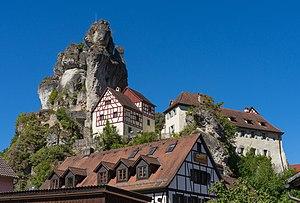
La Suisse franconienne est une région touristique allemande de Haute-Franconie, au sud-ouest de Bayreuth, ainsi nommée en raison de ses particularités culturelles et géologiques. Elle se caractérise par son paysage montagneux fameux pour ses roches et grottes karstiques ainsi qu'une forte densité de châteaux et de ruines. Elle occupe la partie nord du Jura franconien et compte pour sites principaux ː Pottenstein, Gößweinstein, Muggendorf, Ebermannstadt, Streitberg, Egloffstein et Waischenfeld.